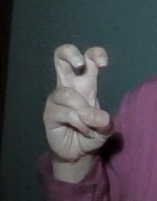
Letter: toot